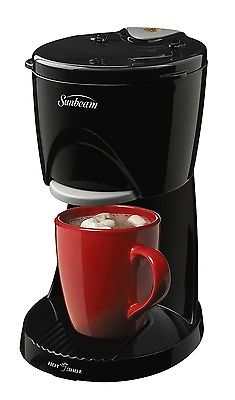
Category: kettle